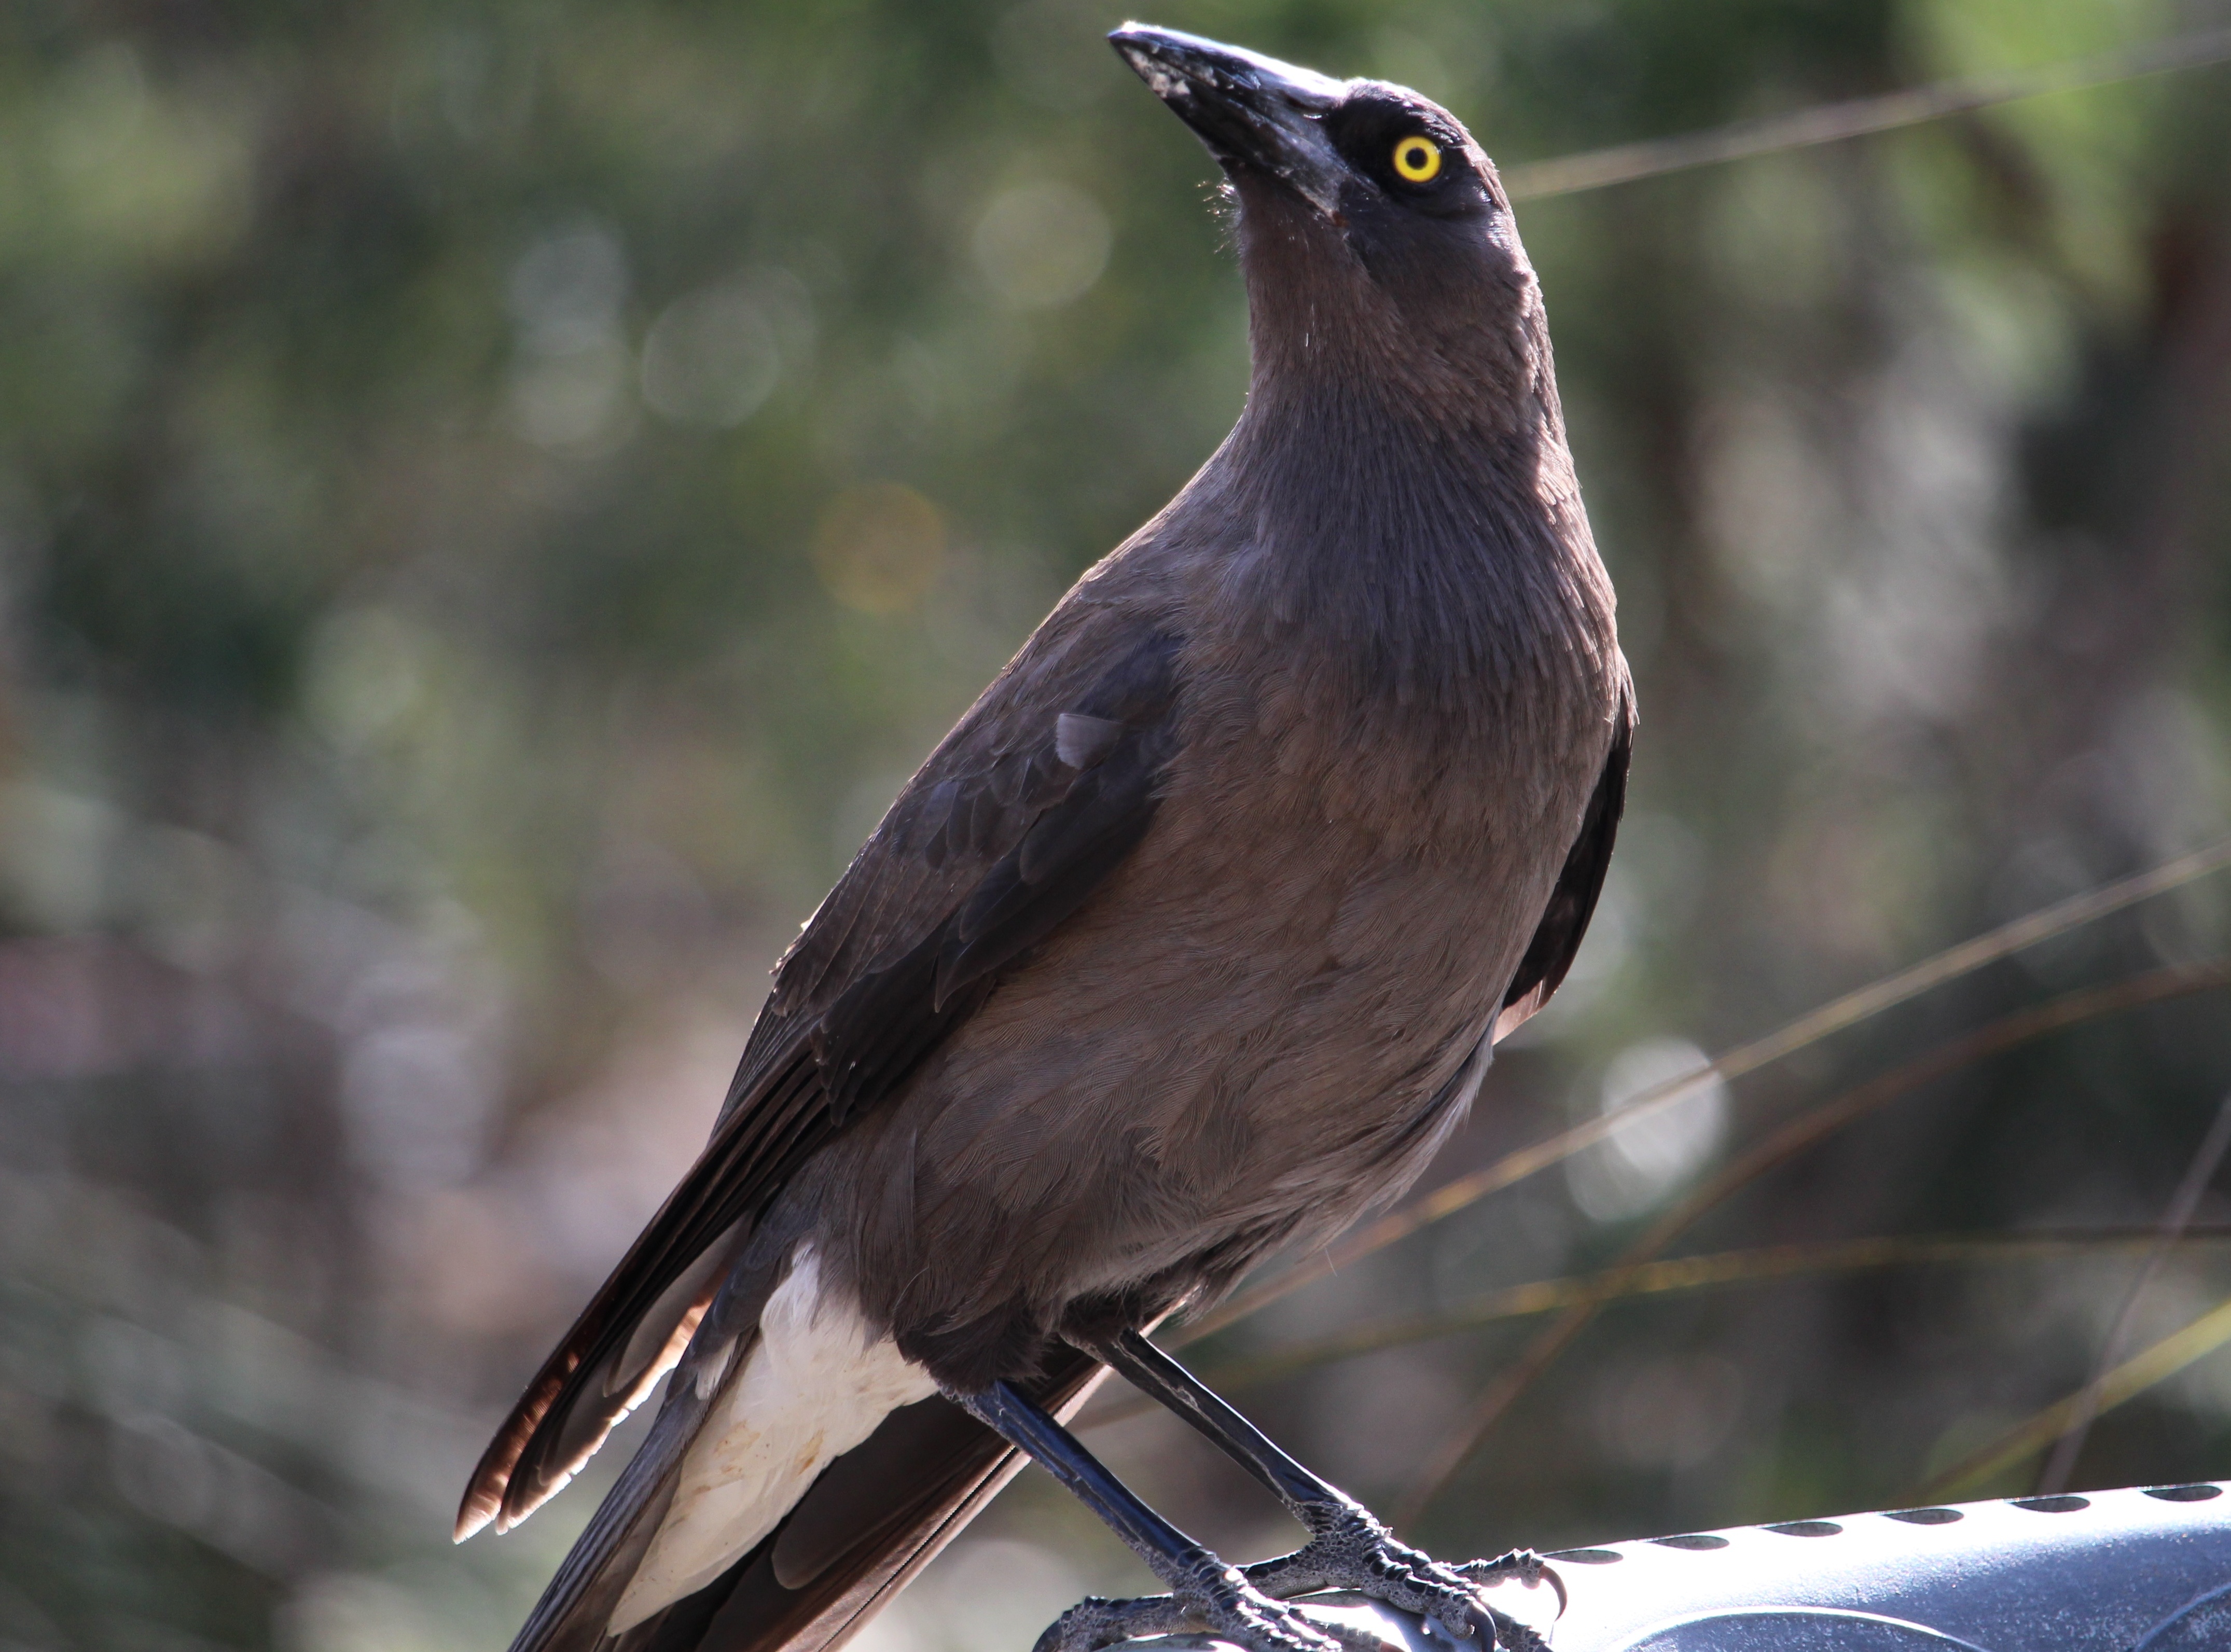
nature, bird, wing, animal, wildlife, wild, beak, flight, natural, feather, avian, fauna, australia, birds, vertebrate, v, large, blackbird, s, carnivore, birdbath, perching bird, emberizidae, cinclidae, currawong, australian bird, large bird, grey currawong, carnivorous bird, strepera versicolor, melanoptera